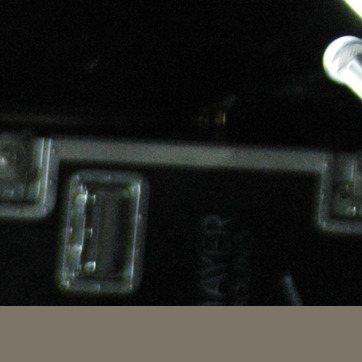
Material: plastic